Question: What is the boy on?
Tambaya: Yaron akan me yake?
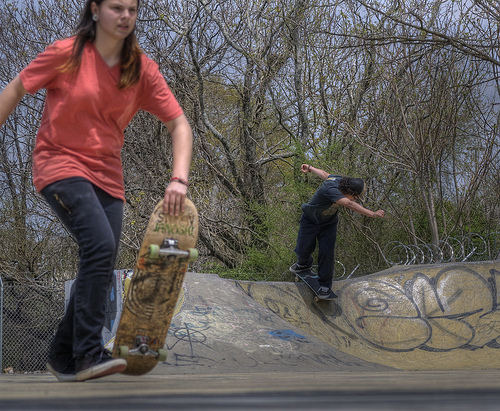
Answer: Ramp.
Amsa: Ramp.